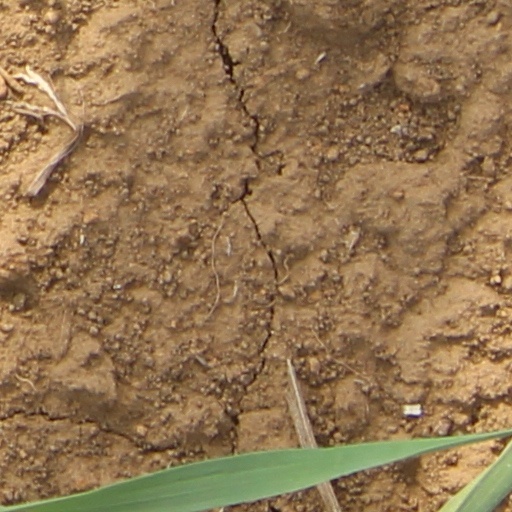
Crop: wheat